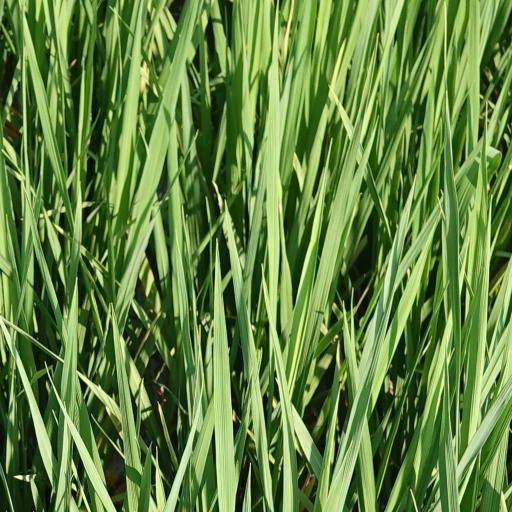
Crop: rice